Memambetsu Station

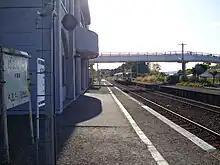
View of the platforms and tracks, October 2009

The station consists of two opposed side platforms serving two tracks. The station is unstaffed, but has toilet facilities.